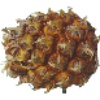
Label: pineapple_mini